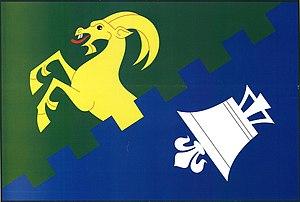
Pěčice est une commune du district de Mladá Boleslav, dans la région de Bohême-Centrale, en République tchèque. Sa population s'élevait à 198 habitants en 2020.